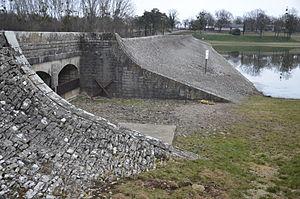
Digue et déversoir de l'étang de Goule, l'un des réservoirs d'eau du Canal de Berry.
L'Auron est une rivière française, qui coule dans les départements de l'Allier et du Cher, dans les régions Centre Val de Loire et Auvergne-Rhône-Alpes, et qui se jette à Bourges dans l'Yèvre, dont elle constitue un des principaux affluents. C'est donc un sous-affluent du Cher et de la Loire.
Le canal de Berry avait une longueur de 320 km. Réalisé entre 1808 et 1840, il a été utilisé jusqu'en 1945 puis a été déclassé et aliéné en 1955.